Liberalism in Poland

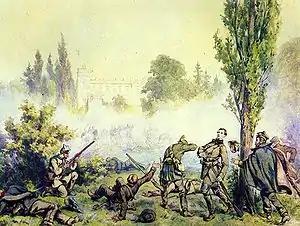
The Battle of Miloslaw during the Greater Poland uprising of 1848.

Following the partition of Poland in 1795, the Polish people did not have a government until the Duchy of Warsaw was established as a client state of the French Empire in 1807. Under this government, the reformists of the Commonwealth were given control over a state bureaucracy and a uniform legal code guided by cameralism. Serfdom was also banned under the Duchy. Its leader, Stanisław Węgrzecki, advocated early liberalism under a "monarch without despotism". The Duchy was dissolved following the fall of the French Empire in 1815, and the Kingdom of Poland was established as an autonomous territory of the Russian Empire. This government underwent liberal reforms that incorporated paternalist actions by the government to support the people. Liberal ideas were spread by professors Jan Śniadecki and Krystyn Lach-Szyrma as well as the Freemasons.